1st Reconnaissance Squadron

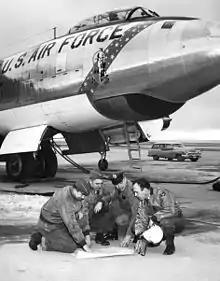
B-47E Stratojet with 1st BS crew, Mountain Home AFB, Idaho, 1956

During the Korean War, the 1st Bombardment Squadron participated in several rotations to Harmon AFB, Guam, as a contingency atomic-capable force. The 1st BS along with its parent wing, the 9th BW, would transfer to Mountain Home AFB, Idaho, in May 1953. There the squadron would continue to fly B-29s until 1954 when they started to receive Boeing B-47 Stratojet bombers.